Kingston upon Hull

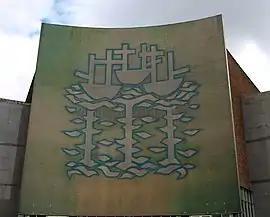
Three Ships mosaic mural on the old Co-Op building

Humber Quays incorporates the World Trade Centre Hull & Humber and offices for The Spencer Group, RBS, and Jonathan Oliver Lee.